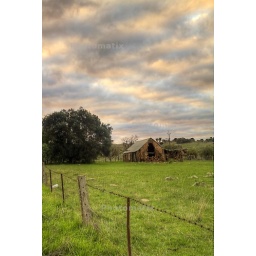
Old house in field - Adelaide SA